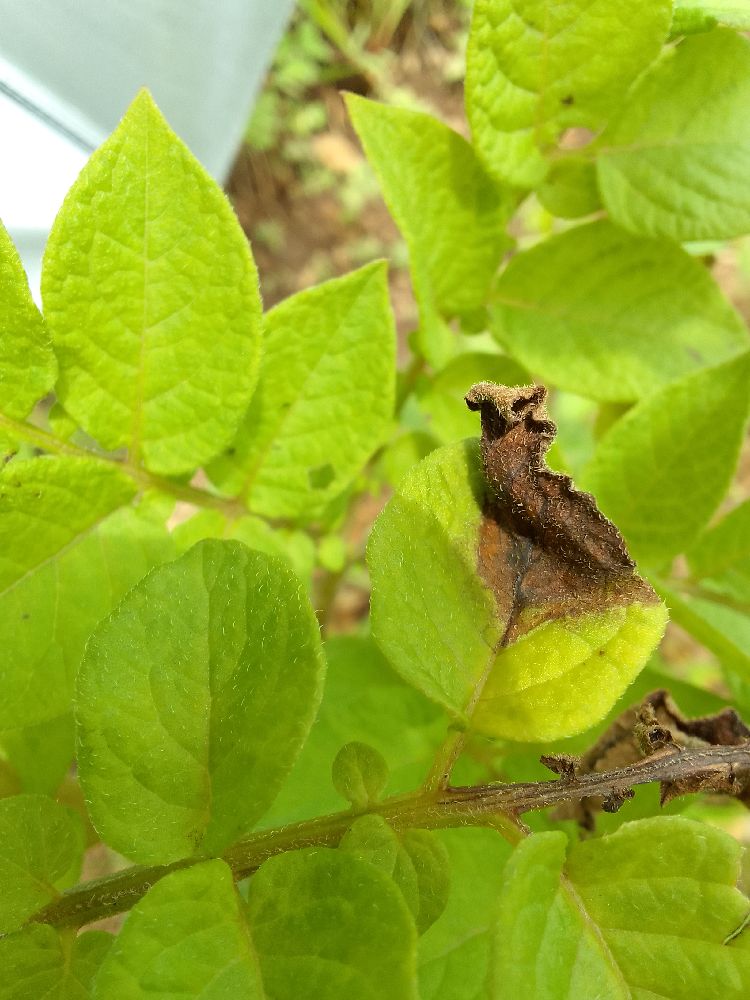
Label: Late blight